Persoonia levis

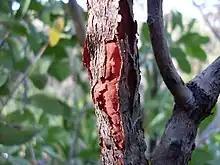
Flaky bark, with reddish layers beneath

"Persoonia levis" grows as a tall shrub to small tree, and can reach 5 m (16 ft) in height. The flaky soft bark is dark grey on the surface, while deeper layers are reddish in colour. Within the bark are epicormic buds, which sprout new growth after bushfire. The new growth is smooth to slightly hairy. The large green leaves measure 6 to 14 cm (2.2–5.5 in) in length, and 1.3 to 8 cm (0.5–3.2 in) in width, and are oblong or sickle-shaped (falcate). The asymmetrical shape helps distinguish the species from "P. lanceolata". The bright green foliage, particularly of new growth, stands out against the more subdued tones of the surrounding vegetation and the stems, which are reddish in colour. The yellow flowers appear in summer and autumn (December to April), and peak over December to February. They are arranged on short axillary racemes along the branchlets. Each individual flower consists of a cylindrical perianth, consisting of tepals fused for most of their length, within which are both male and female parts. The central style is surrounded by the anther, which splits into four segments; these curl back and resemble a cross when viewed from above. They provide a landing area for insects attending to the stigma, which is located at the tip of the style. The smooth fleshy fruit, known as a drupe, is green and more or less round, measuring 1 cm (0.4 in) by 0.8 cm (0.3 in) in diameter. It contains two seeds, and has a spike at the end. The drupe is juicy but stringy when unripe, and the seeds and skin are inedible.